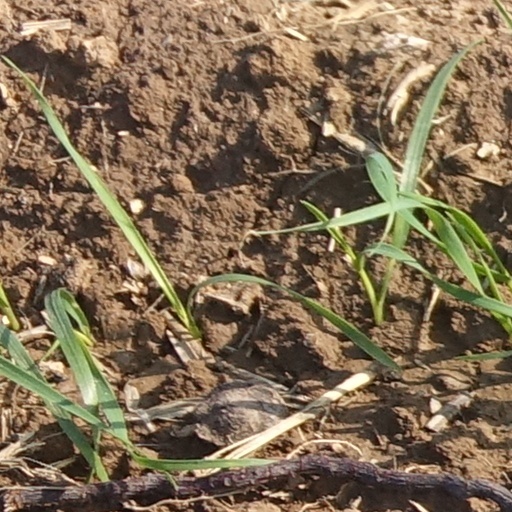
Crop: wheat